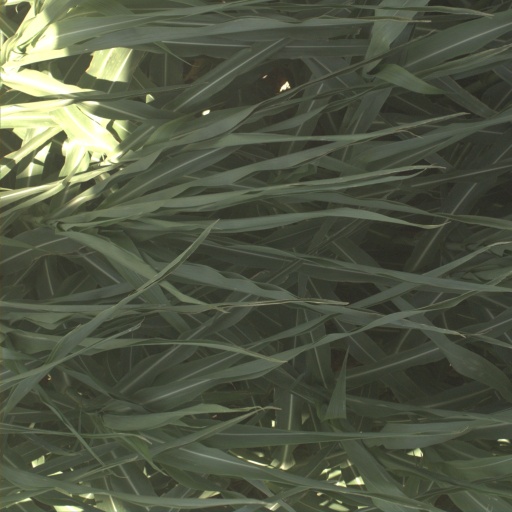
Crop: sorghum